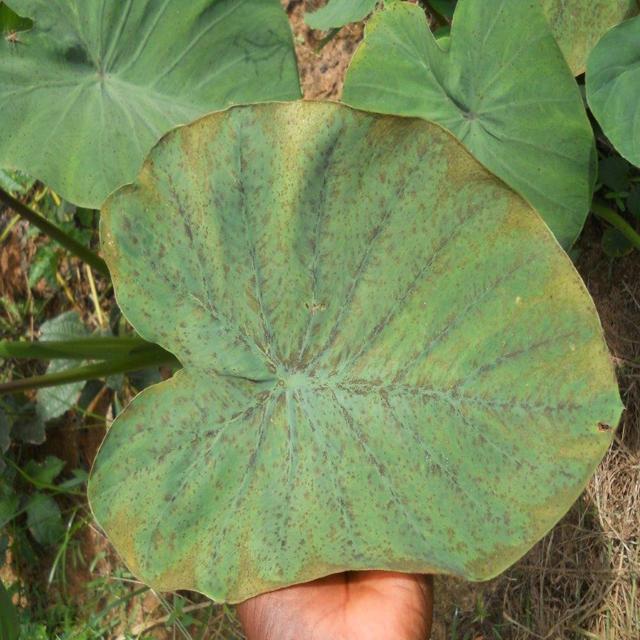
Label: Mid_Blight